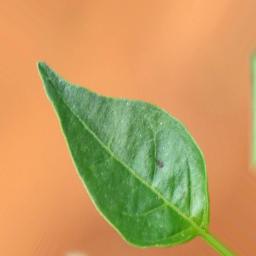
Label: healthy